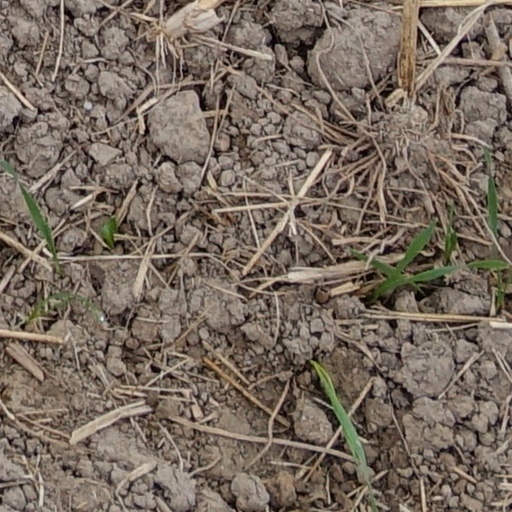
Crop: wheat